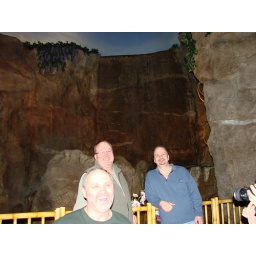
I am in the blue shirt